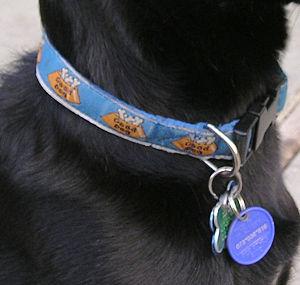
Un collier de chien est un type d’accessoire porté autour du cou. Les colliers sont habituellement constitués de métal, de cuir ou de tissu et sont souvent munis d’un système de fermeture ou d’attache. Ils sont souvent utilisés en complément d’une laisse. Le collier peut être utilisé pour le contrôle de l’animal, l'identification, la mode, ou à d'autres fins. Le collier peut être remplacé par un licol ou un harnais.